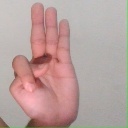
अक्षर: भ